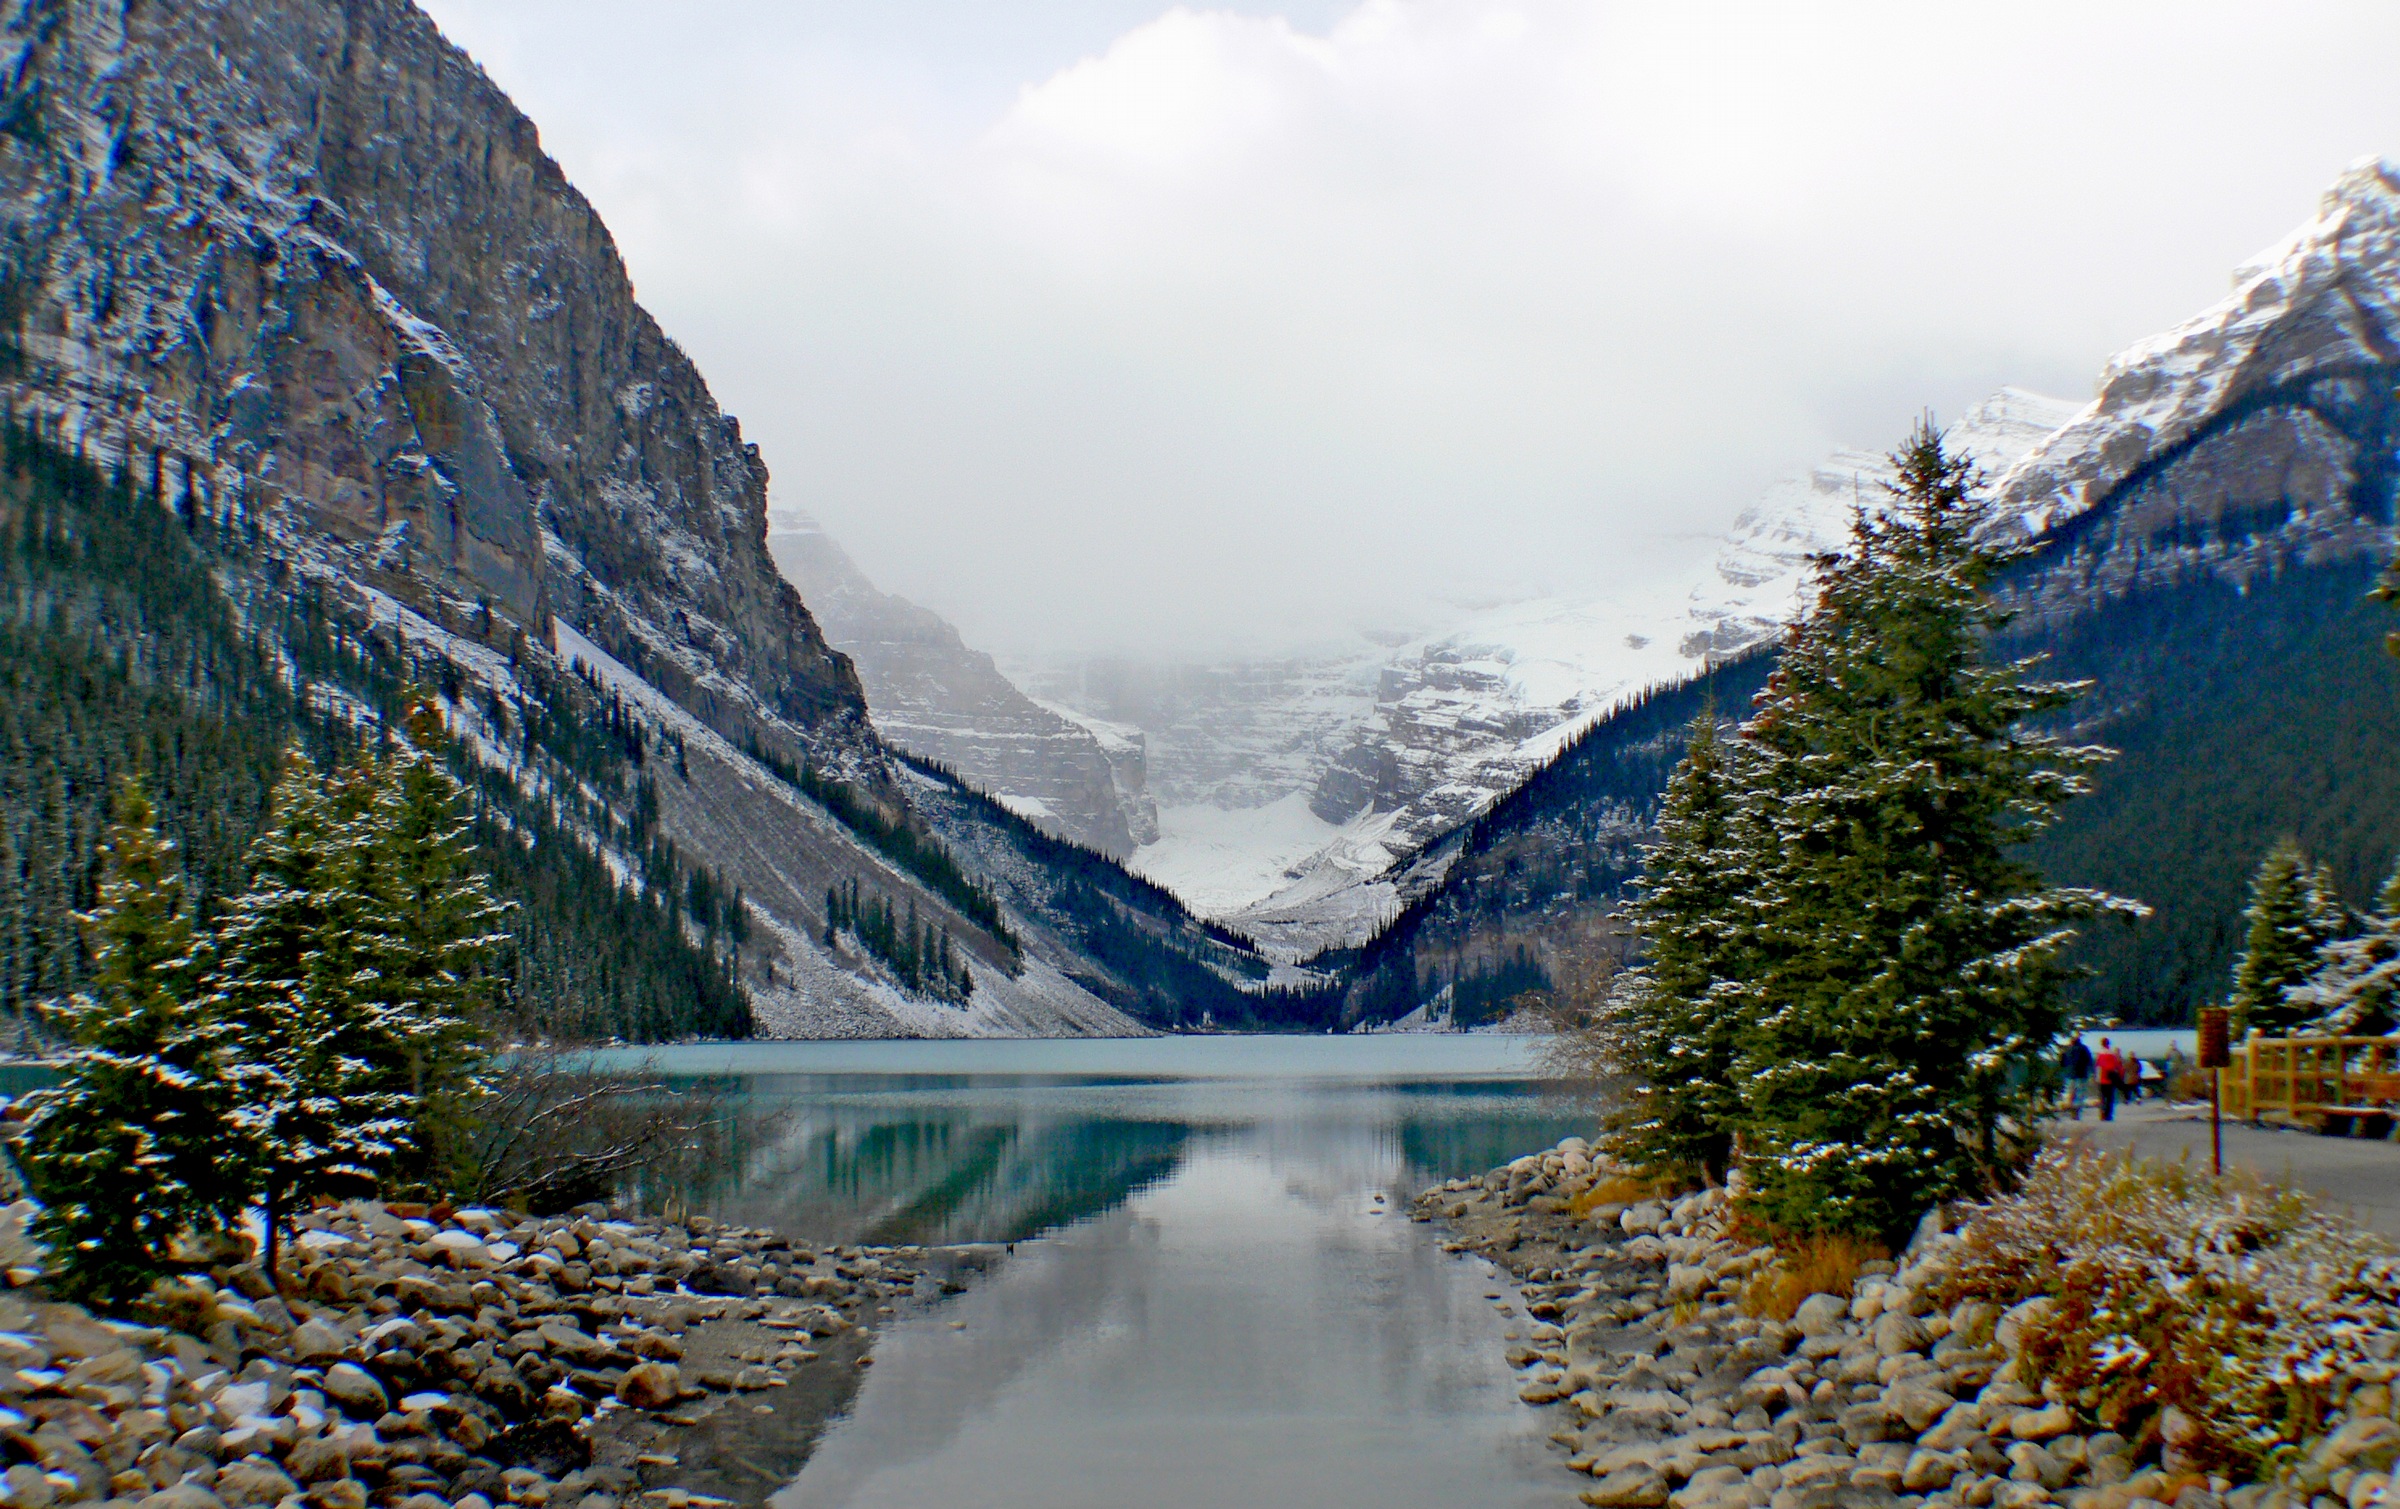
landscape, nature, wilderness, mountain, snow, winter, lake, valley, mountain range, fjord, national park, season, mountains, alps, canada, bridgecamera, alpinescenery, glacierlakes, albertacanada, banffnationalpark, rockiemountains, transcanadahighway, highmountains, canadianrockies, lakelouise, landform, mountain pass, geographical feature, mountainous landforms, glacial landform